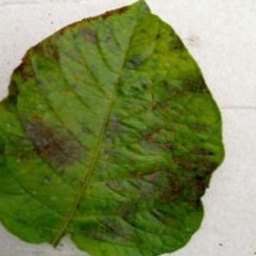
Etiqueta: Late Blight